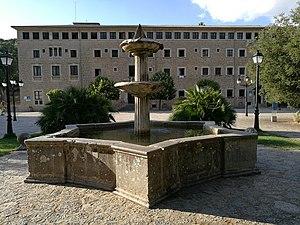
Ancienne fontaine pour les animaux, Monastère de Lluc, île de Mayorque, aux Baléares. Juillet 2018.
Le monastère de Lluc ou sanctuaire de Lluc est le centre spirituel, religieux et identitaire de l'île de Majorque. C'est également un lieu central dans l'activité de randonnées de moyenne montagne de cette île des Baléares.